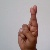
The image shows a hand gesture representing the letter 'R' in Indian Sign Language.